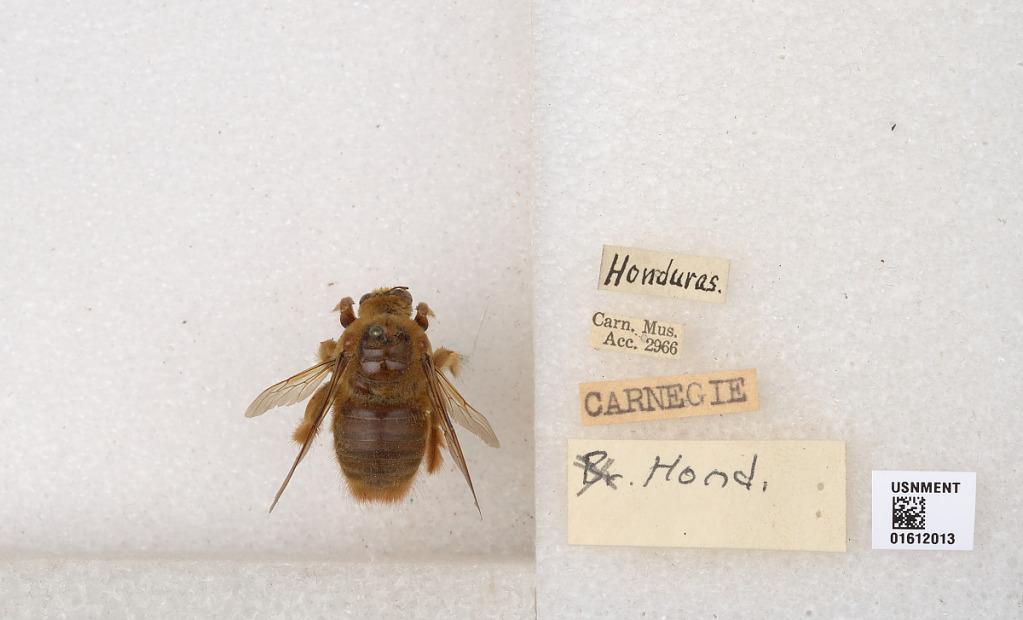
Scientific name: Xylocopa
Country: Honduras
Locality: Honduras